Burning Bodhi

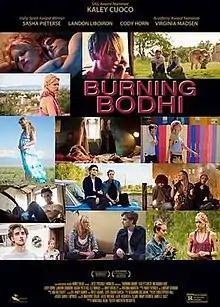

Burning Bodhi is a 2015 independent film written and directed by Matthew McDuffie. It stars Kaley Cuoco, Landon Liboiron, Sasha Pieterse, and Cody Horn. The film had its world premiere at the Austin Film Festival on November 1, 2015.